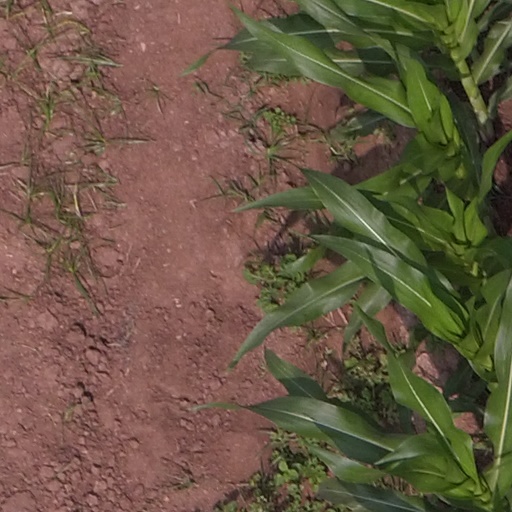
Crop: maize; corn